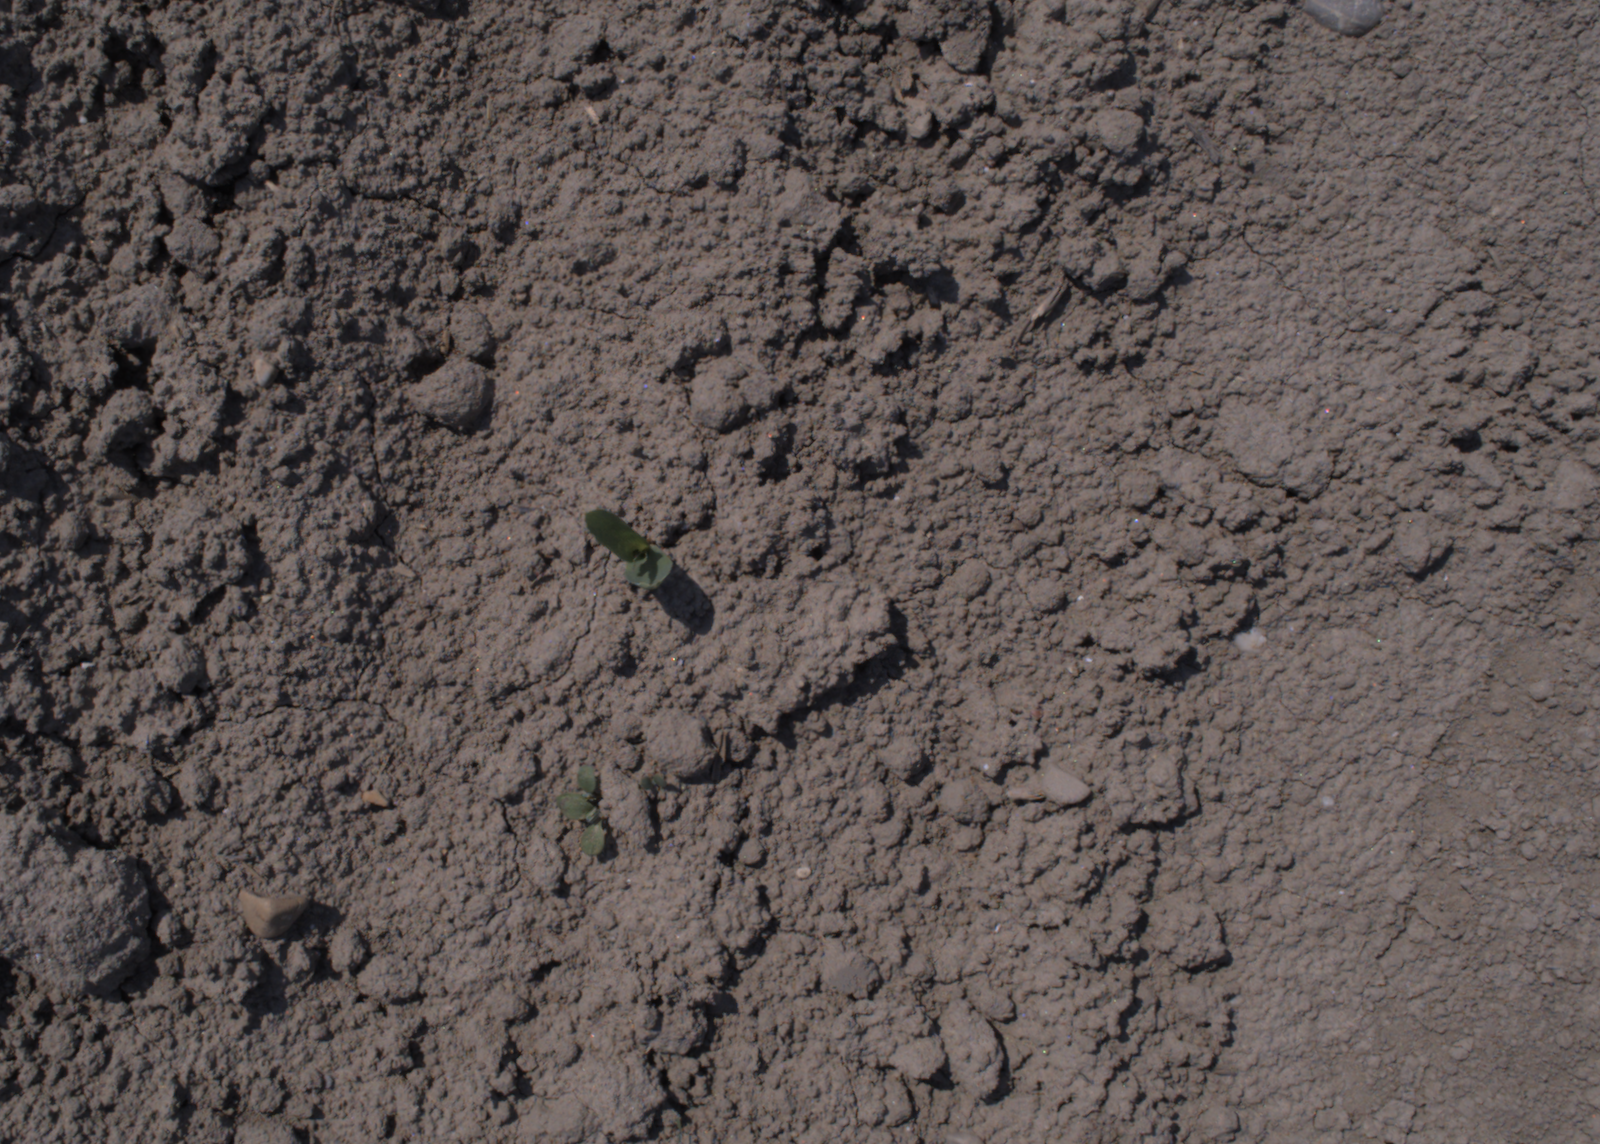
Capture date: 10.08.2020 12:15:57
Weather: sunny
Wind: light
Seeding date: 21.07.2020
Plant canopy height (mm): 930